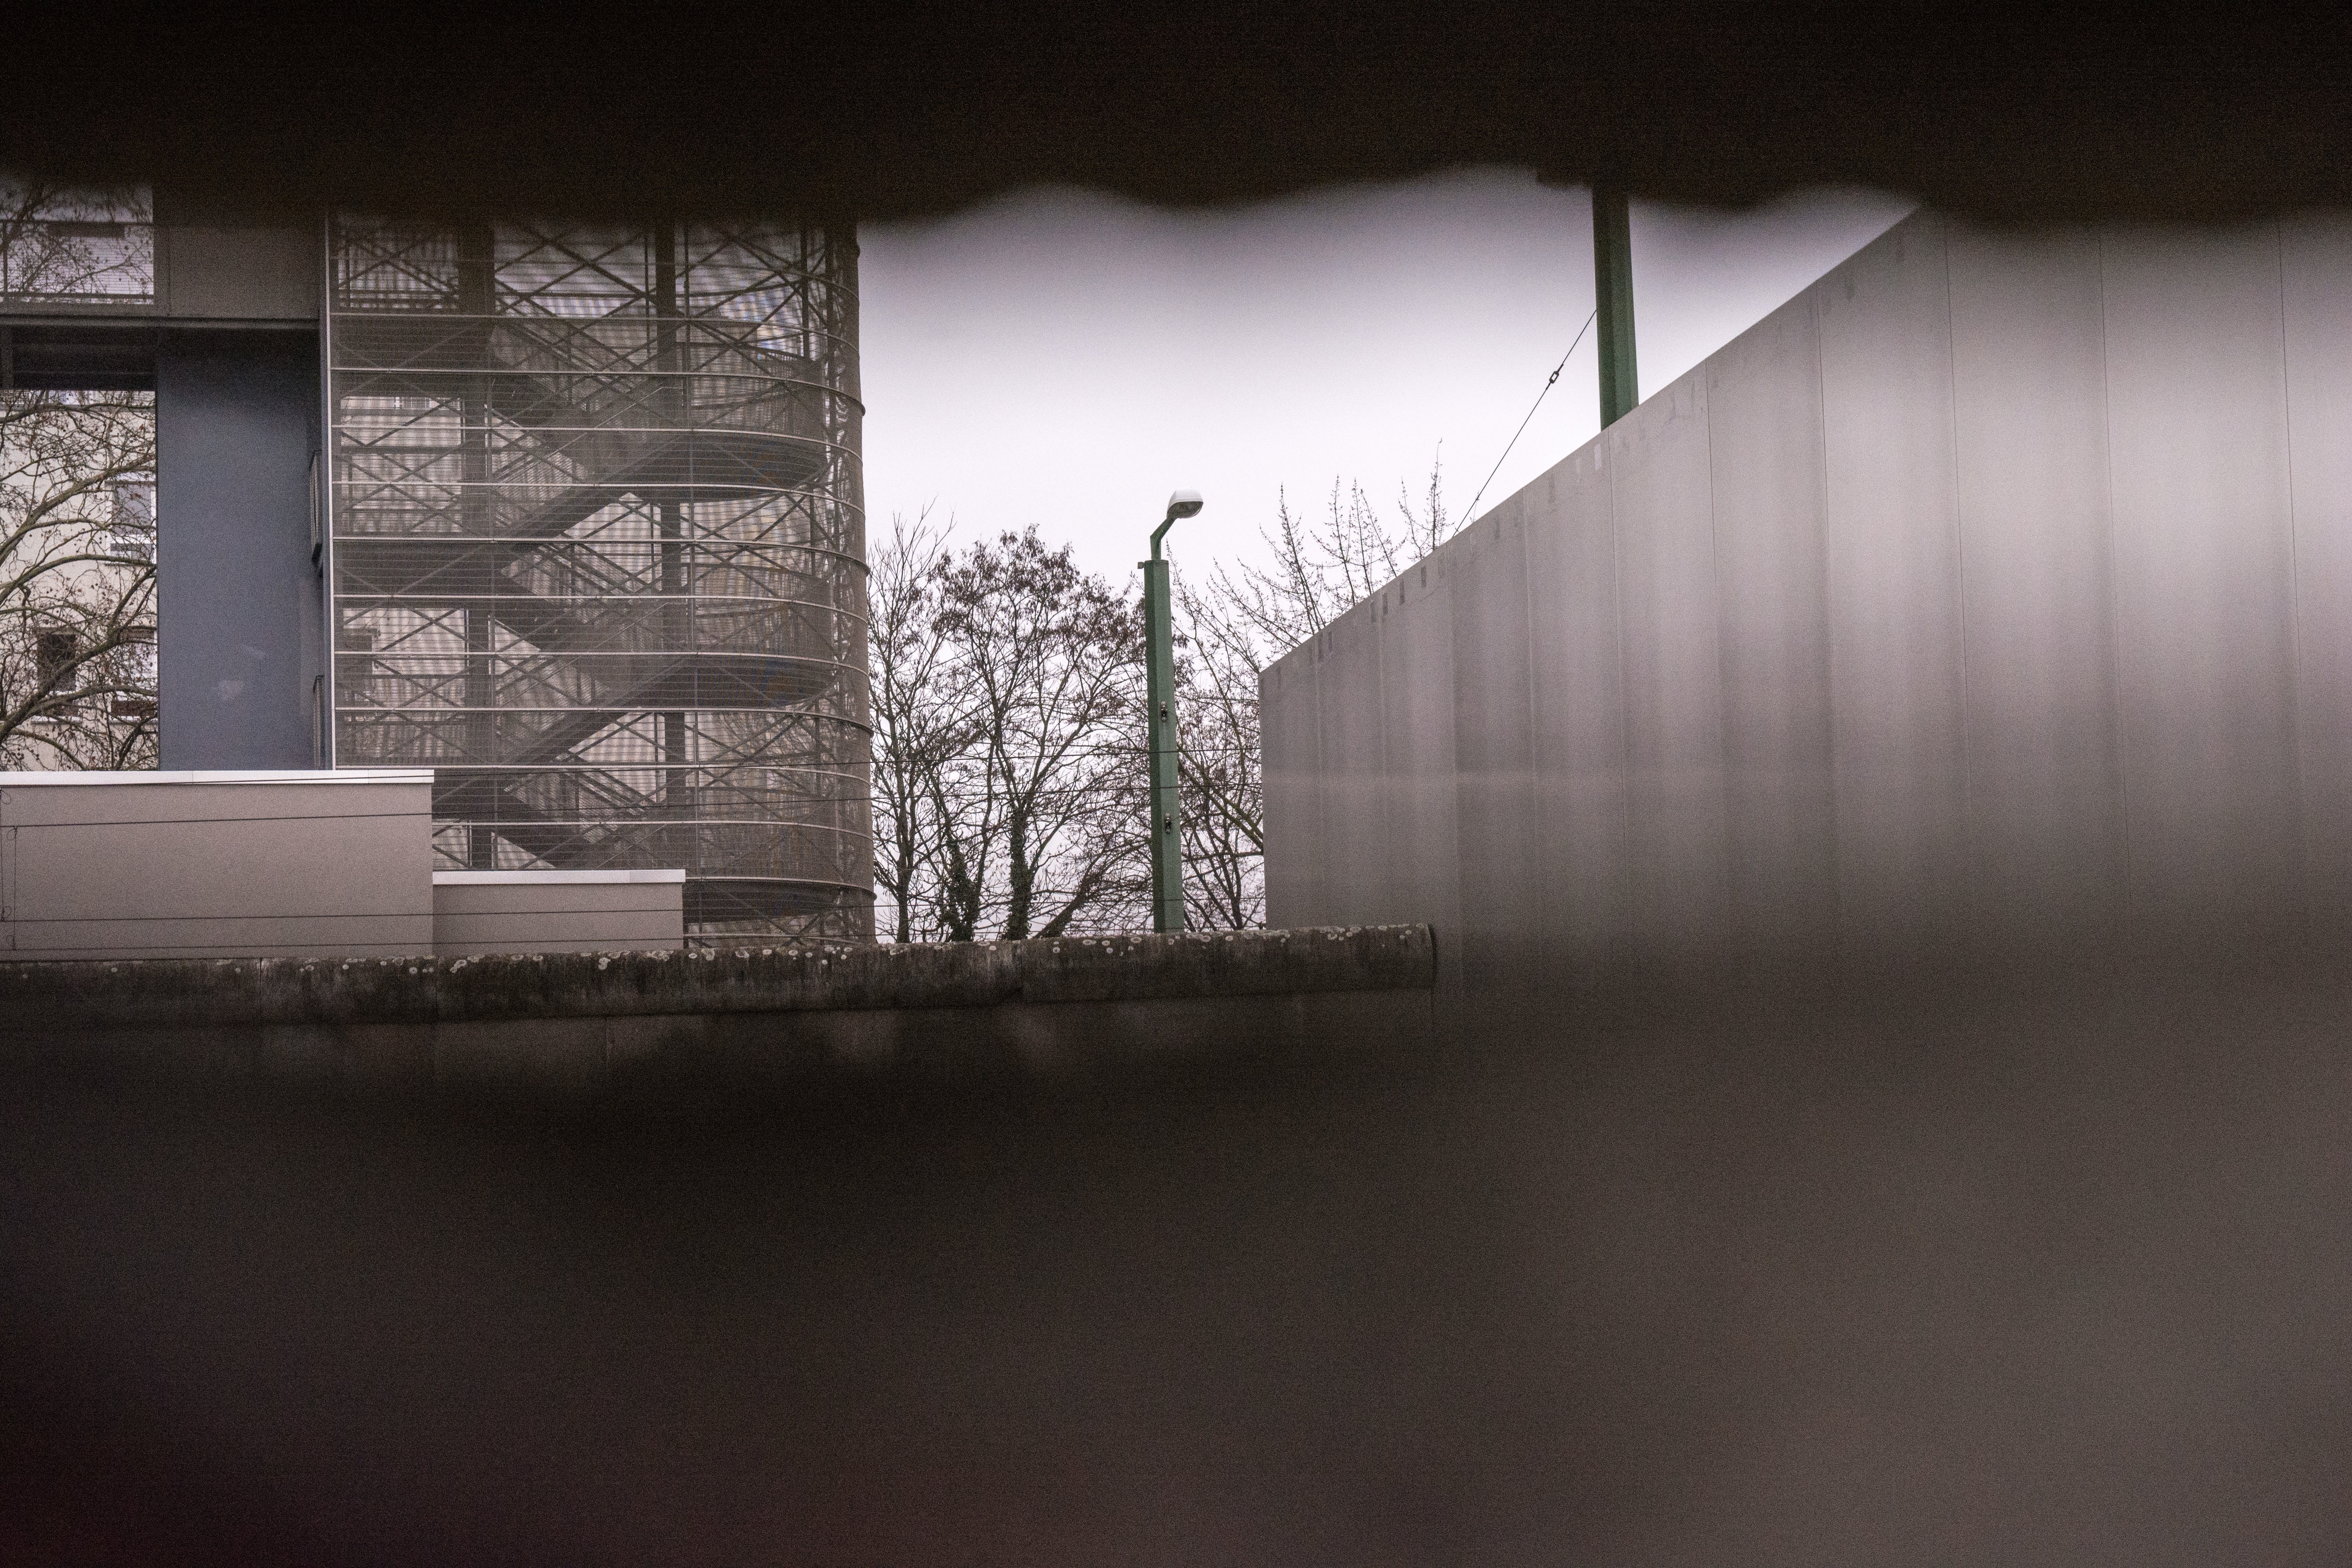
light, architecture, white, window, wall, reflection, color, shadow, darkness, black, monochrome, lighting, interior design, design, shape